Military history of Iran

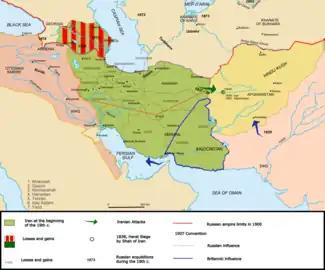
Iran in the 20th century.

Shah Abbas (1587–1629) was instrumental in bringing about a 'modern' gunpowder era in the Persian army. Following the Ottoman Army model that had impressed him in combat the Shah set about to build his new army. He was much helped by two English brothers, Anthony and Robert Shirley, who went to Iran in 1598 with twenty-six followers and remained in the Persian service for a number of years. The brothers helped organize the army into an officer-paid and well-trained standing army similar to a European model. It was organized along three divisions: Ghilman ('crown servants or slaves' conscripted from hundreds of thousands of ethnic Circassians, Georgians, and Armenians), Tofongchis (musketeers), and Topchis (artillery-men)